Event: Nepal Earthquake
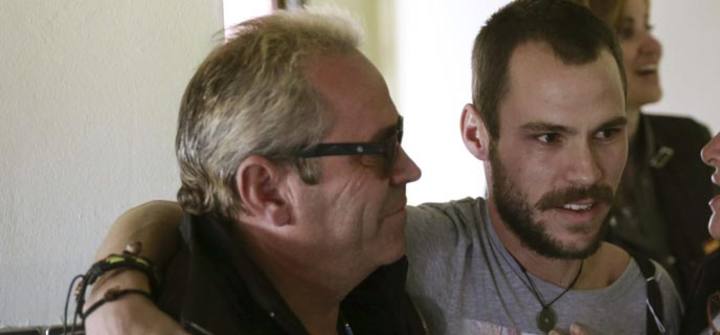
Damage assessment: no_damage